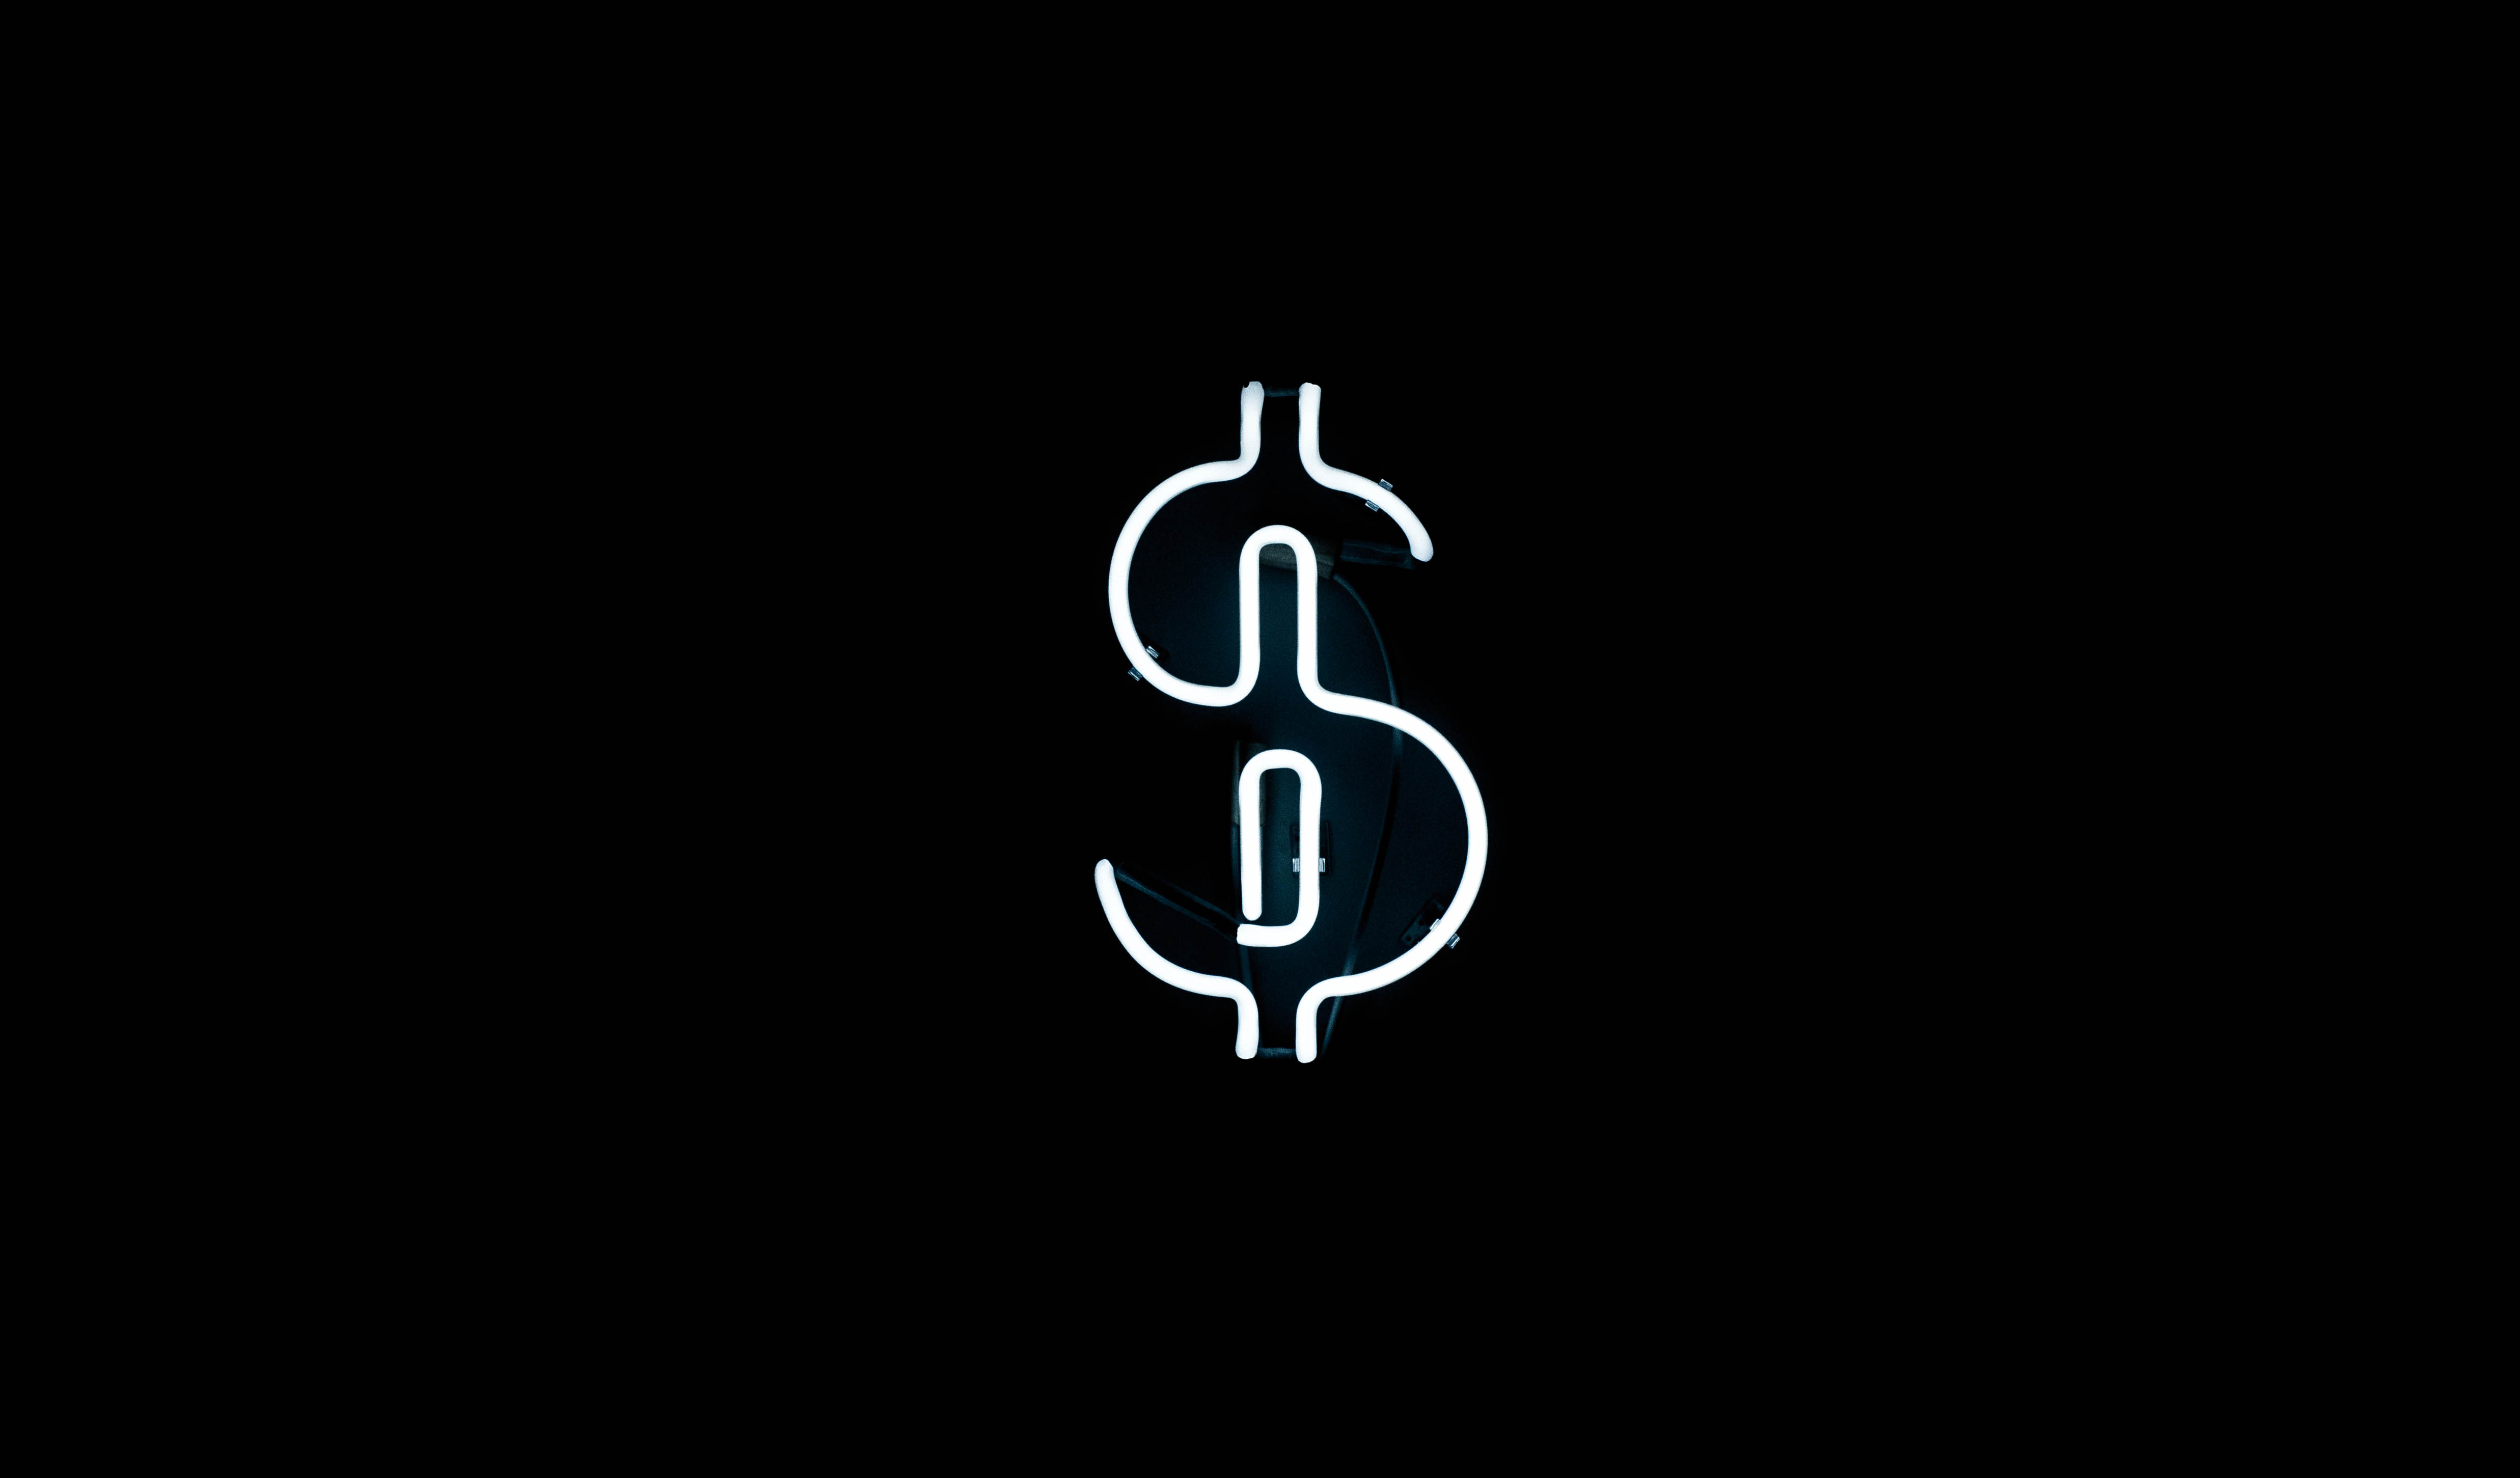
number, line, symbol, money, brand, font, logo, text, minimal, organ, icon, screenshot, dollar sign, computer wallpaper